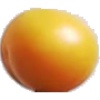
Label: Cherry Wax Yellow 1